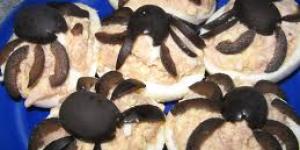
huevos turcos